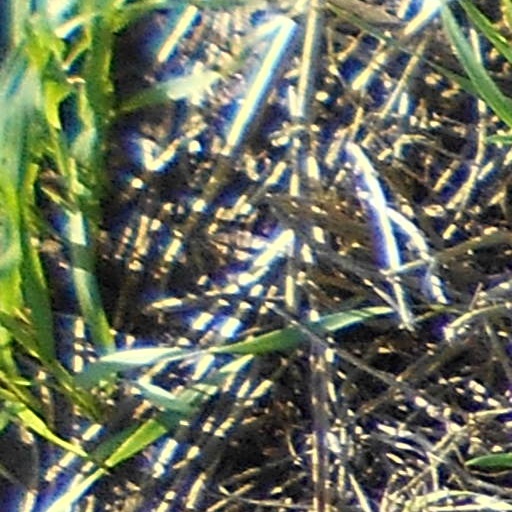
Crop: wheat